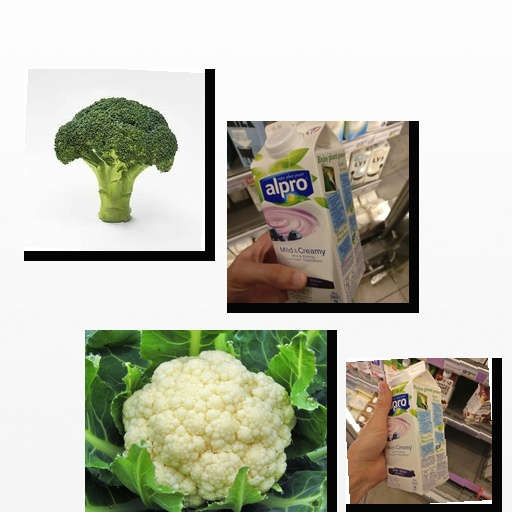
Food items: broccoli, cauliflower, blueberry_soy_yogurt, blueberry_soyghurt